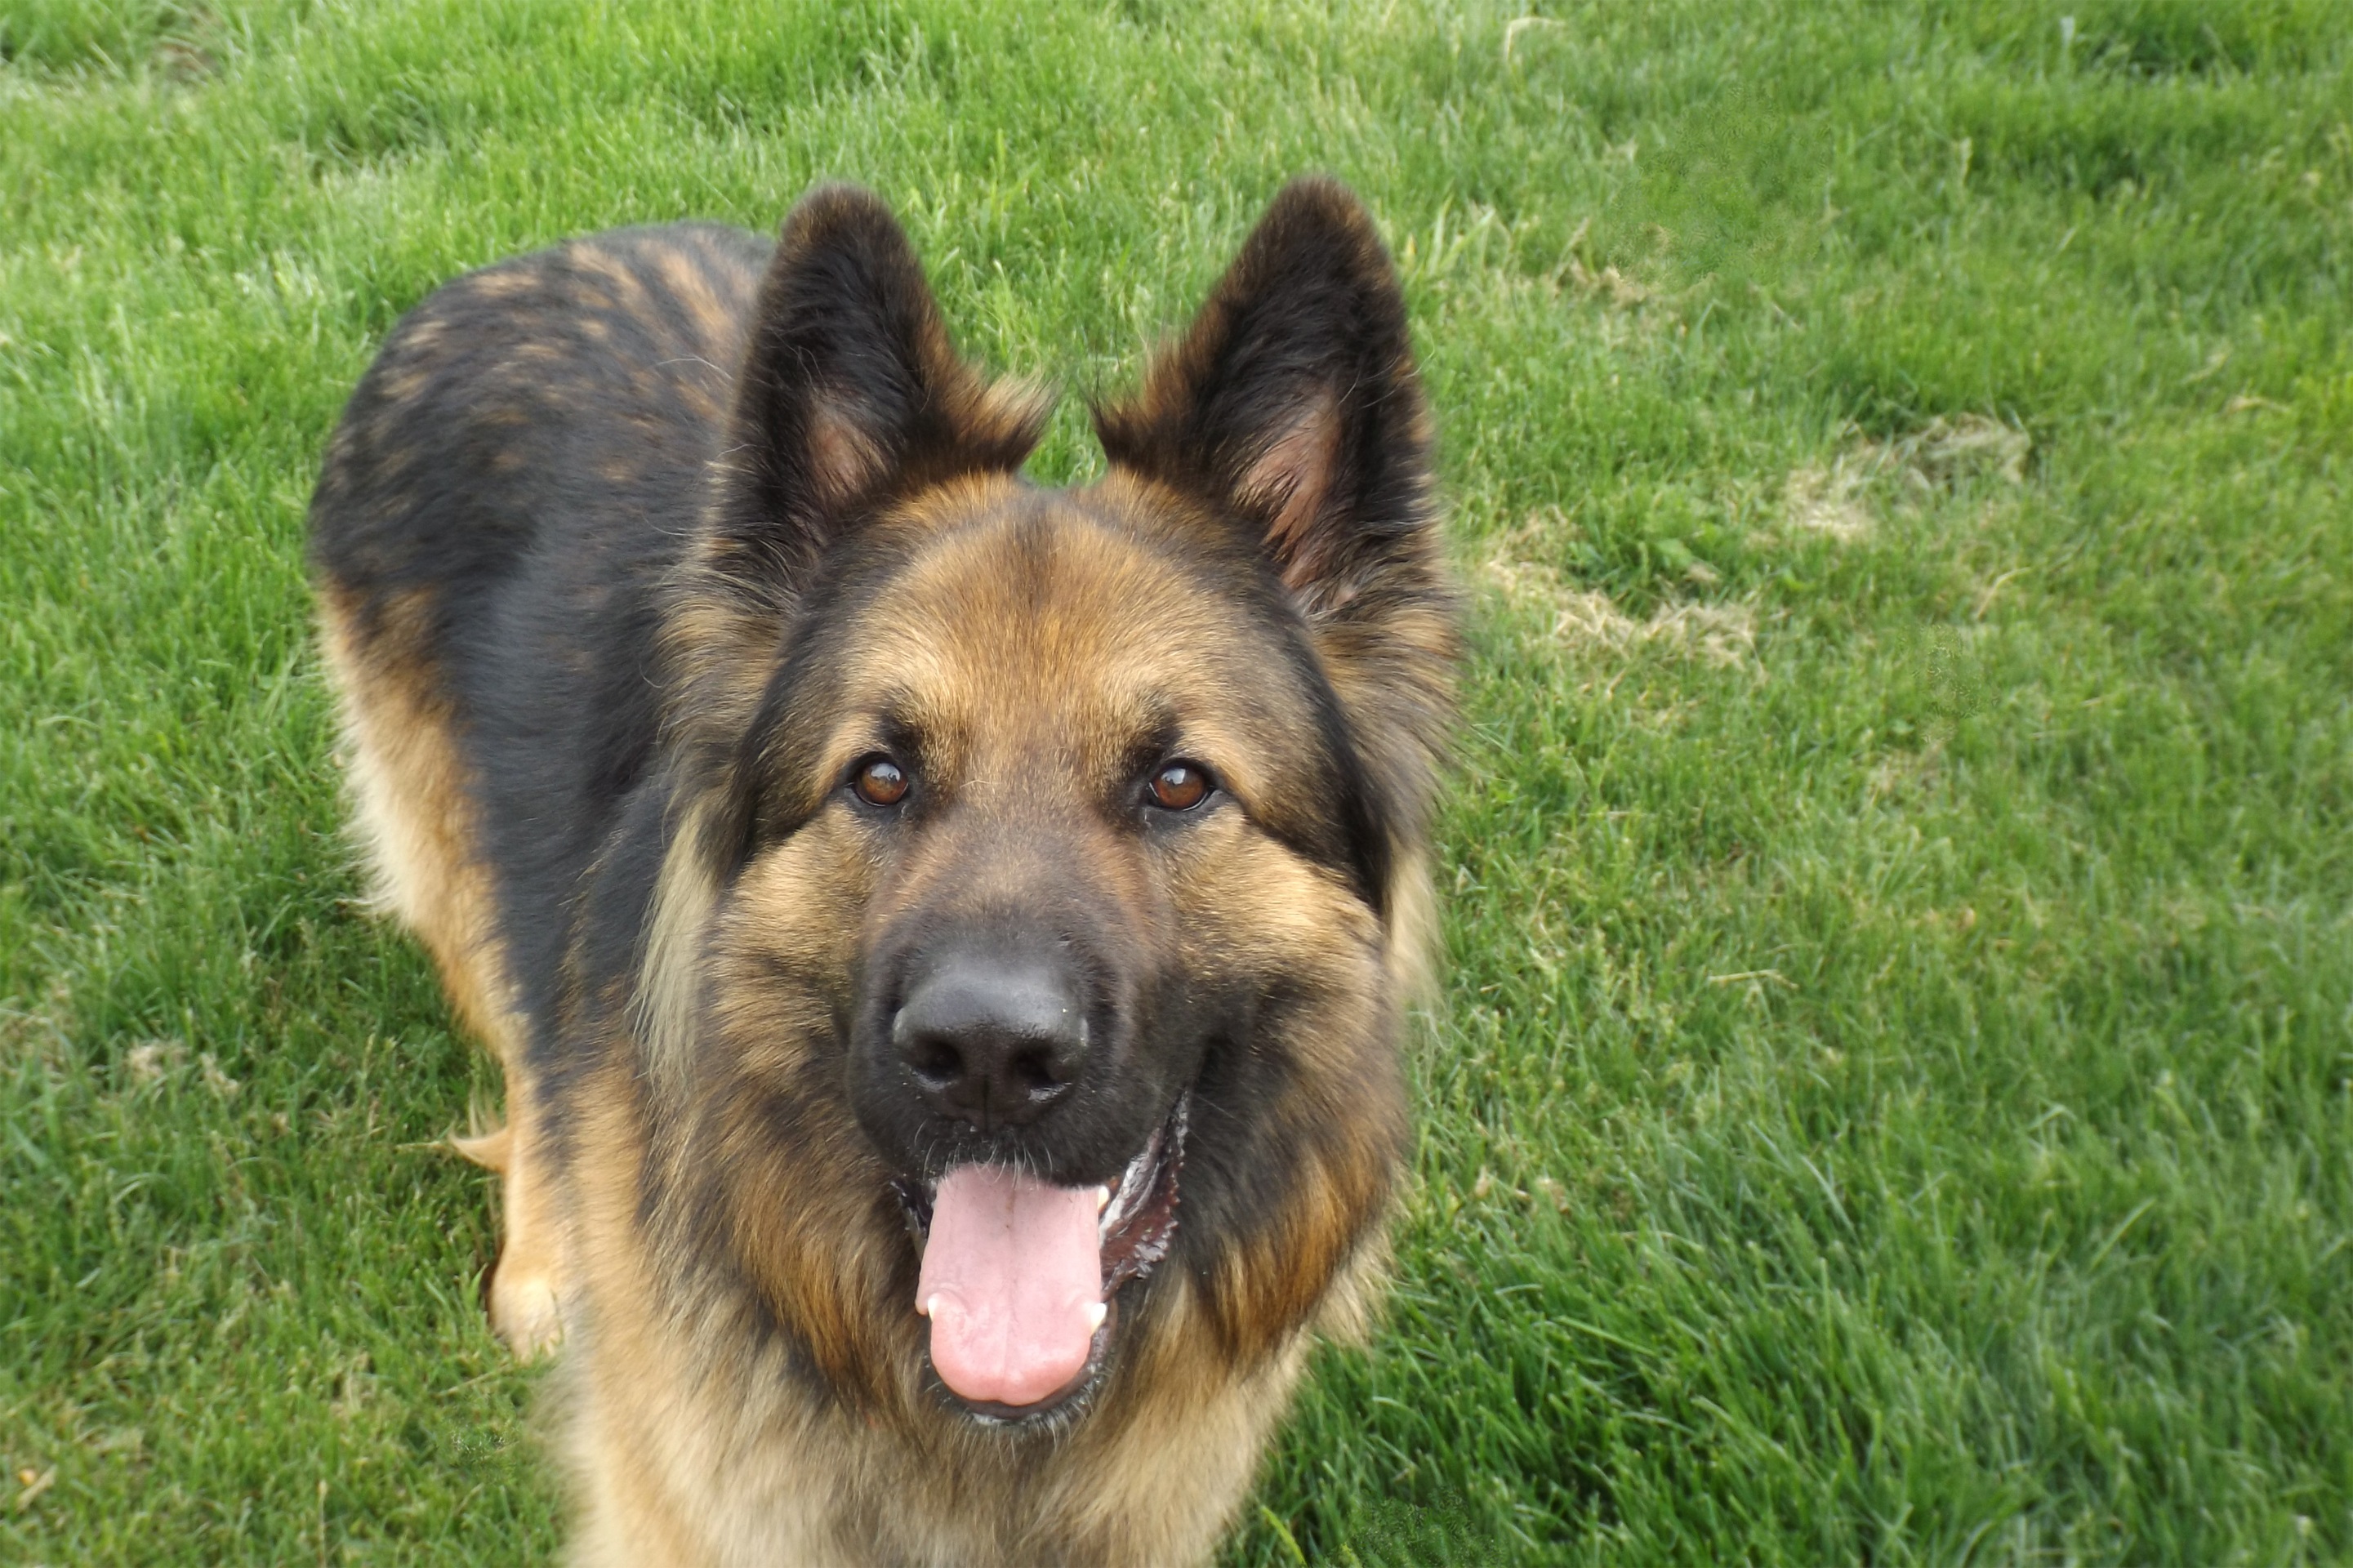
dog, cute, mammal, vertebrate, dog breed, old german shepherd dog, german sheppard, dog like mammal, wolfdog, carnivoran, dog breed group, dog crossbreeds, shiloh shepherd dog, caucasian shepherd dog, east european shepherd, eurasier, german shepherd dog, bohemian shepherd, tervuren